Afghanistan national football team

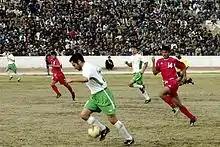
Match scene between Afghanistan and Turkmenistan in a FIFA World Cup qualification match in Kabul, 2003

The Afghanistan Football Federation was established in 1922 and joined FIFA in 1948. It was also one of the founding members of the Asian Football Confederation (AFC) in 1954.